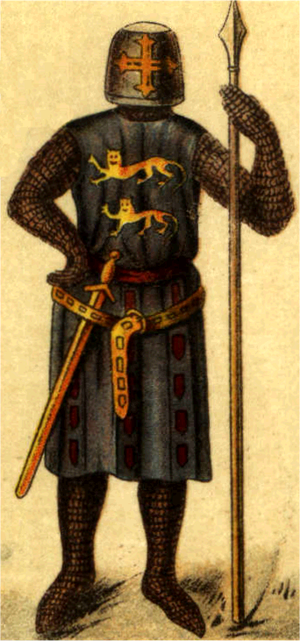
Chevalier (13è siècle) Svenska: Riddare (13:e årh.)